67th Avenue station

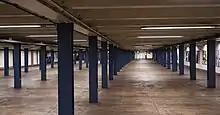
Mezzanine level

On February 5, 1962, the 67th Drive entrance to the station and a change booth opened. The entrance included three low turnstiles and two high exit turnstiles. This entrance has been built along with the rest of the station, but had not been opened until this point because the station's ridership had not warranted it.